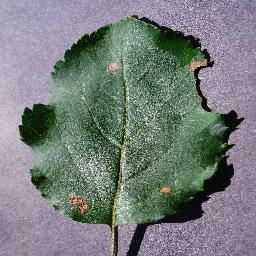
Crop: apple
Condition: black_rot